Tora-san's Dream of Spring

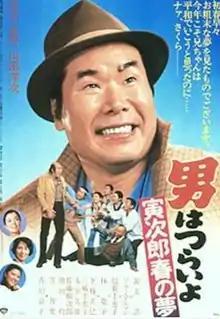
Theatrical poster

"aka" Torasan Dreams Springtime is a 1979 Japanese comedy film directed by Yoji Yamada. It stars Kiyoshi Atsumi as Torajirō Kuruma (Tora-san), and Kyōko Kagawa as his love interest or "Madonna". "Tora-san's Dream of Spring" is the twenty-fourth entry in the popular, long-running "Otoko wa Tsurai yo" series.